Cindy Im

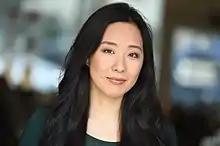
Cindy Im

Cindy Im is an American actress, most notable for her roles in "Manifest", as Hannah in the world premiere of "Hannah and the Dread Gazebo" at the Oregon Shakespeare Festival, and as Lizzie Darcy in the world premiere of Lauren Gunderson and Margot Melcon's "Miss Bennet: Christmas at Pemberley" at Marin Theatre Company.